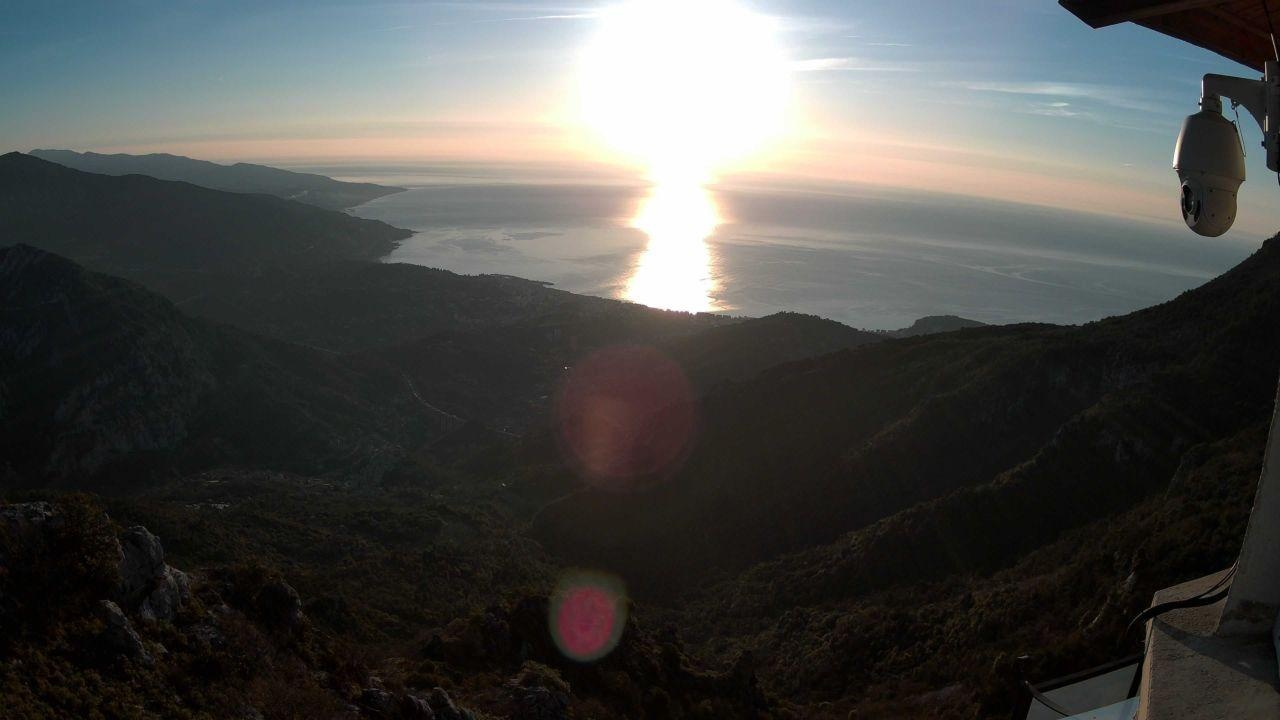
Fire: no
Smoke: no